Illinois Route 89

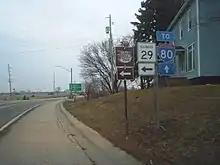
IL 89 at its junction with IL 29

Starting at La Moille, IL 89 travels south and passes through the small towns of Arlington, Cherry, and Ladd, where it crosses I-80. After passing Spring Valley and crossing the Illinois River, IL 89 crosses IL 71 near Granville, then passes through McNabb. After crossing IL 18 in Magnolia and IL 17 at Varna, it then passes through LaRose and Washburn as only state highway in those two towns. It becomes North Niles Street in Metamora and ends at Mount Vernon Street, IL 116.